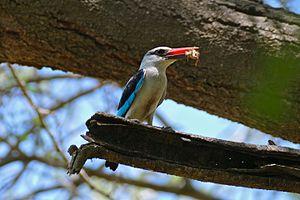
Le Martin-chasseur du Sénégal est une espèce d'oiseaux de la famille des Alcedinidae et de la sous-famille des Halcyoninae. Il est commun en Afrique tropicale et équatoriale. C'est une espèce endémique du continent africain. Dans son Histoire naturelle, le naturaliste français Georges-Louis Leclerc Buffon prête à cette espèce le nom vernaculaire de baboucard, mot dérivé du nom de l'oiseau en langue wolofe, bien que cette appellation ne soit plus courante en français.